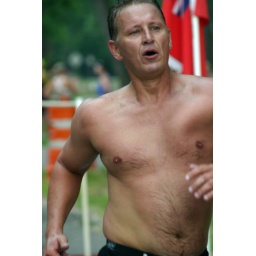
June 1st LR Sprint TRI with the swim in the ski lake and the bike and run on the NLR River trail